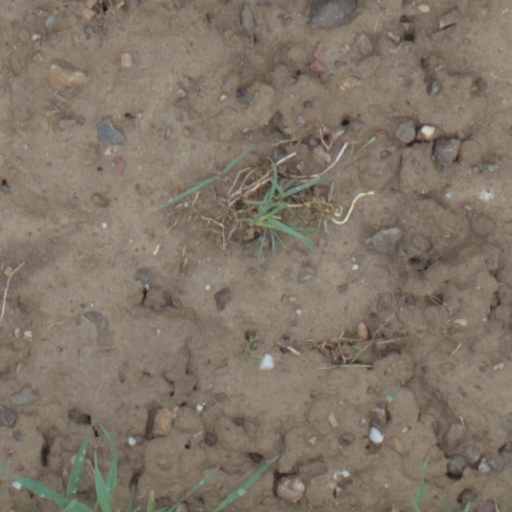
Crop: wheat